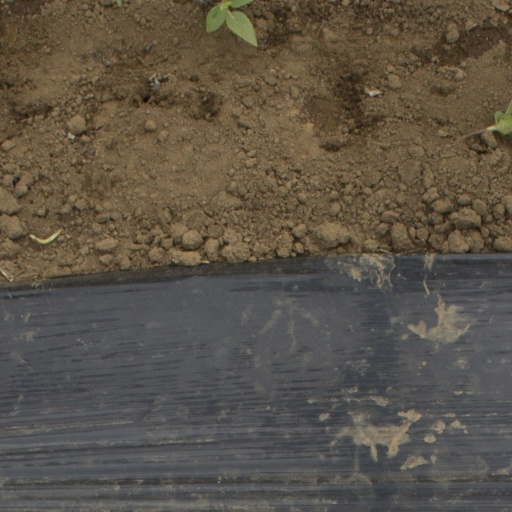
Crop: Jerusalem artichoke